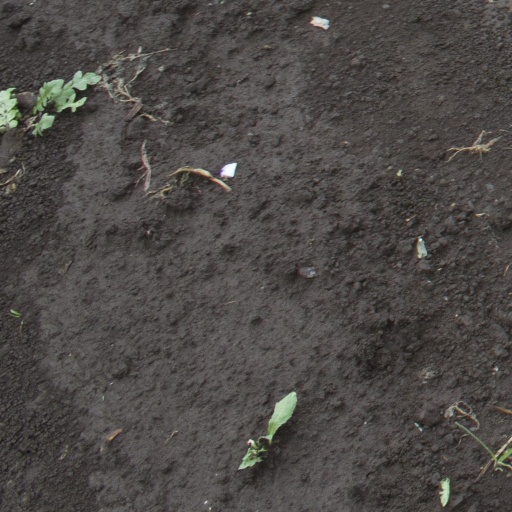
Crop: soybean